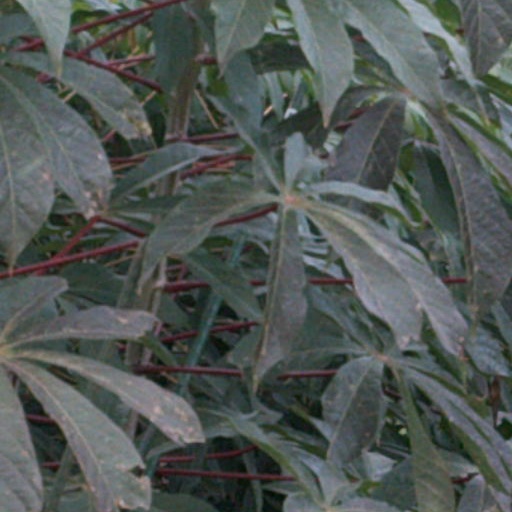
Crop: cassava